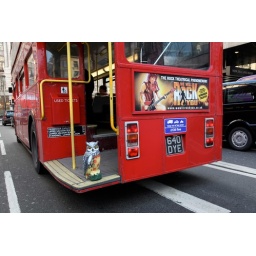
The Life of Henry the Owl.Henry rides a red bus in London.